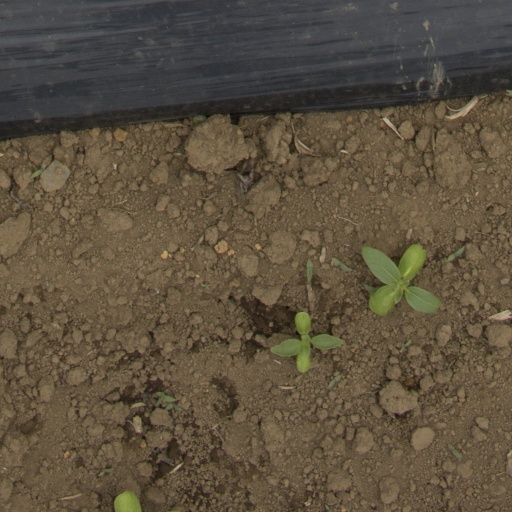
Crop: Jerusalem artichoke